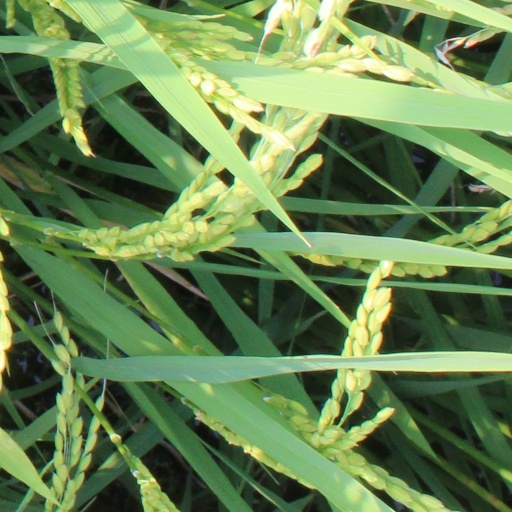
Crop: rice